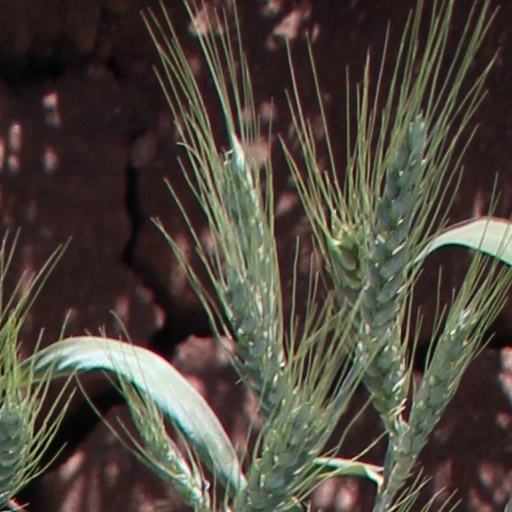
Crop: wheat